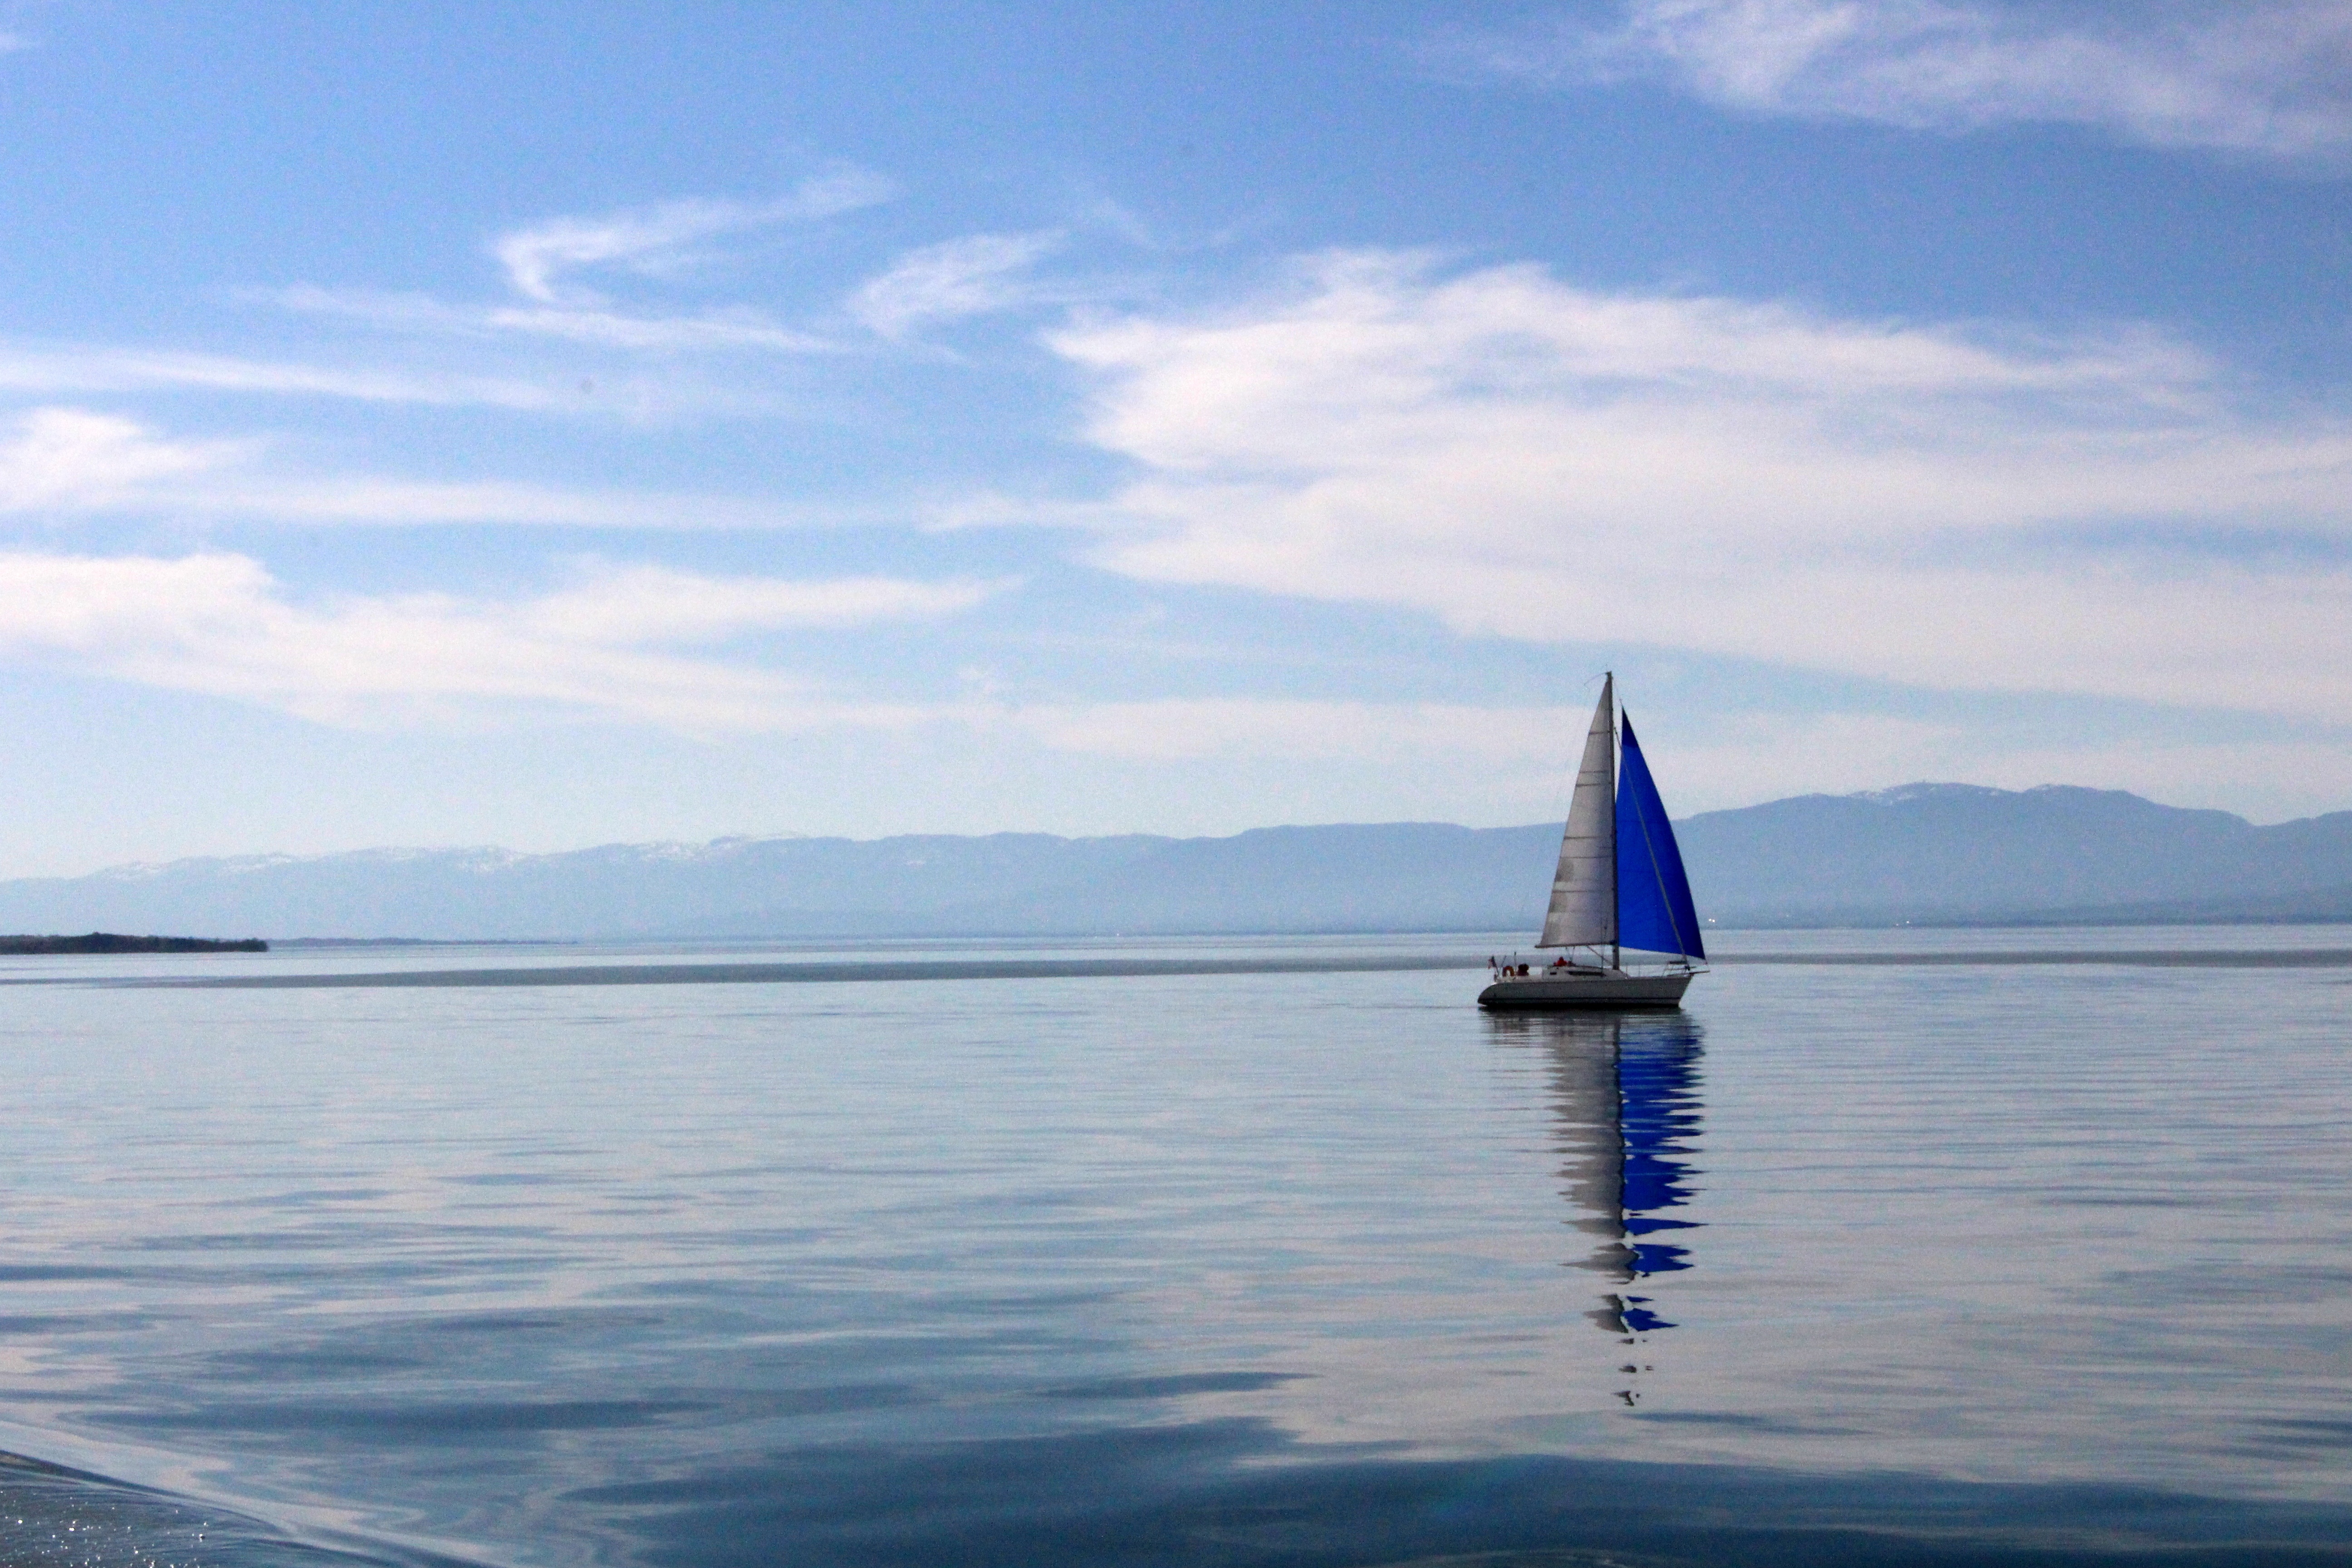
sea, water, nature, boat, lake, view, vehicle, mast, sailing, bay, blue, sailboat, boating, sail, watercraft, sailing boat, mirroring, lake geneva, evian